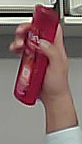
Product: loreal_shampoo